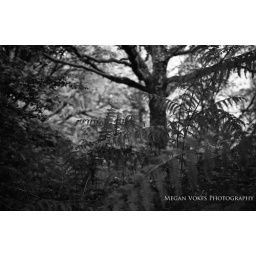
Ferns taken with black and white film, in Redmoor nature reserve woodland.